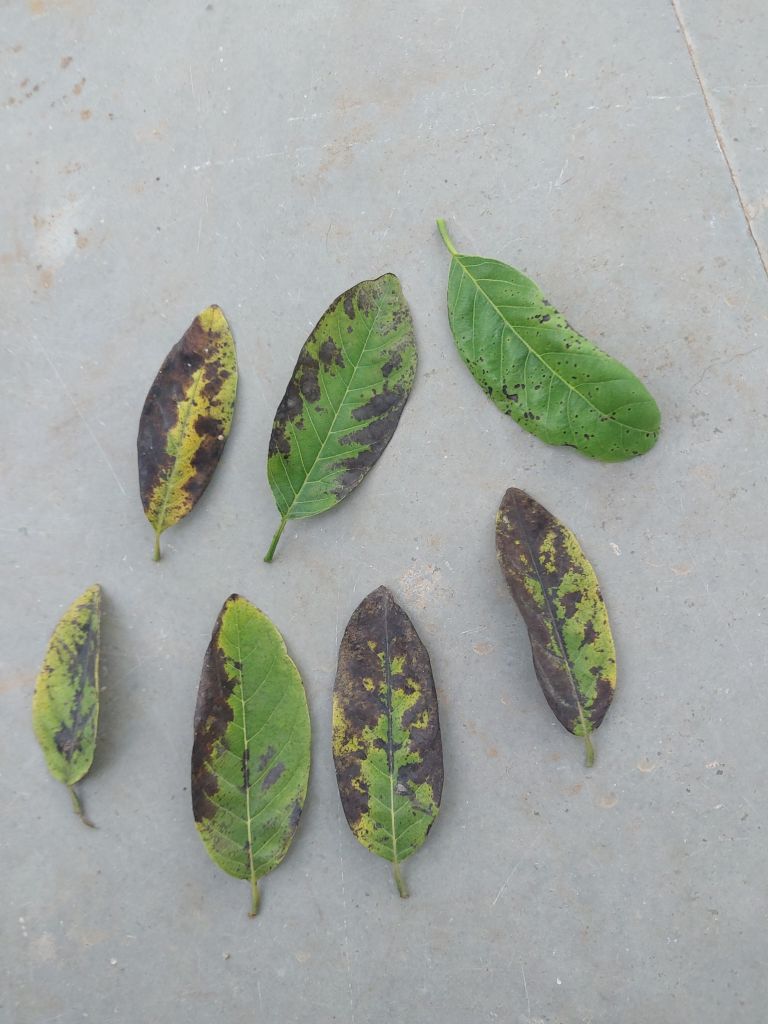
Disease label: Leaf spot on Leaves